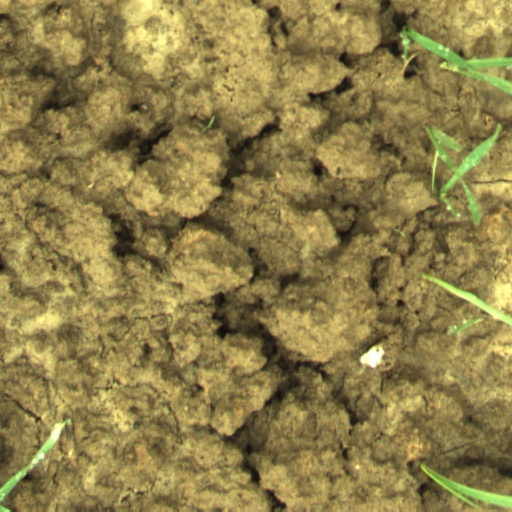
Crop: wheat